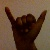
The image shows a hand gesture representing the letter 'Y' in Indian Sign Language.